Mark Kermode

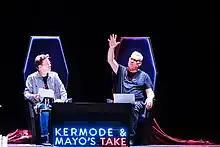
Kermode with Simon Mayo at the Indigo O2 in 2022

Kermode began his film career as a print journalist, writing for Manchester's "City Life", and then "Time Out" and "NME" in London. He has subsequently written for a range of publications including "The Guardian", "The Observer", The Independent, Vox, Empire, "Flicks", "20/20", Fangoria, "Video Watchdog" and "Neon".